Eugen Doga

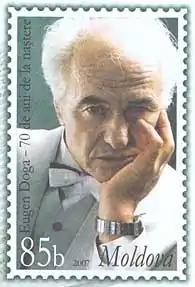
Stamp of Moldova awarded to Eugen Doga

Eugen Doga lived with his family in Chișinău, as well as in Moscow. He continued to perform live, participating in various festivals.